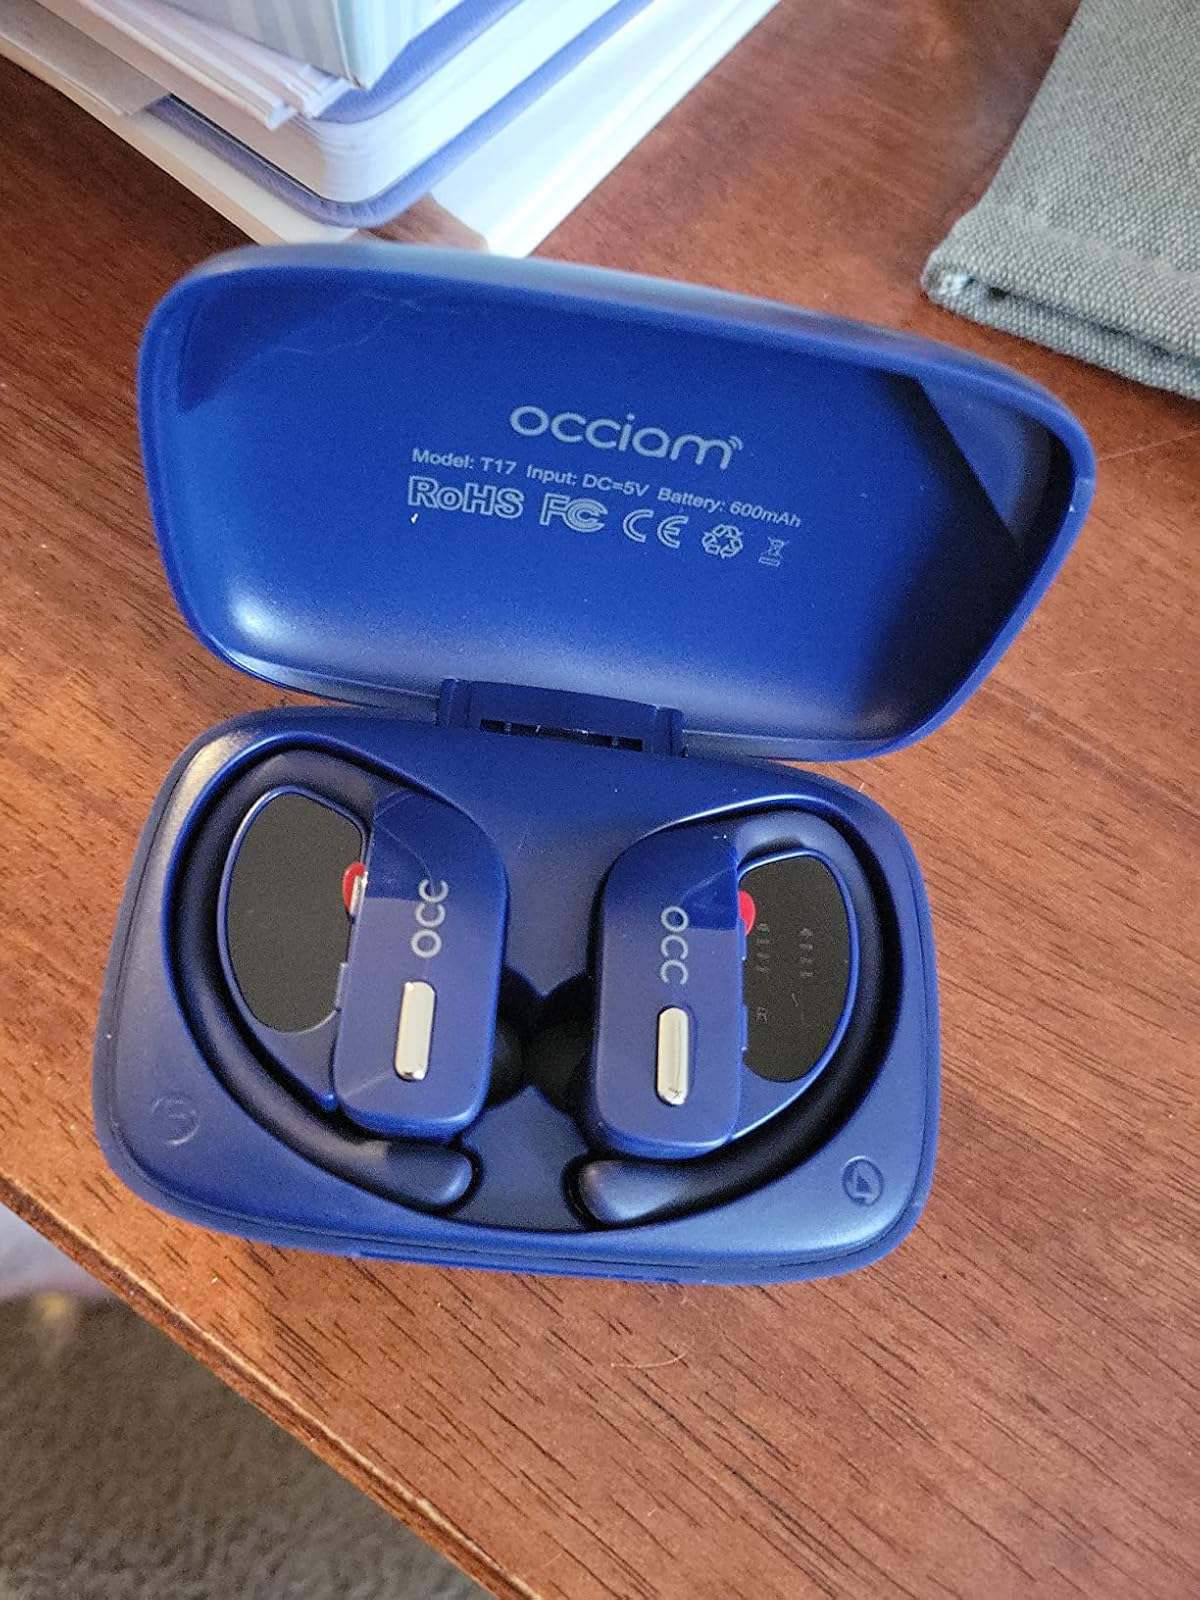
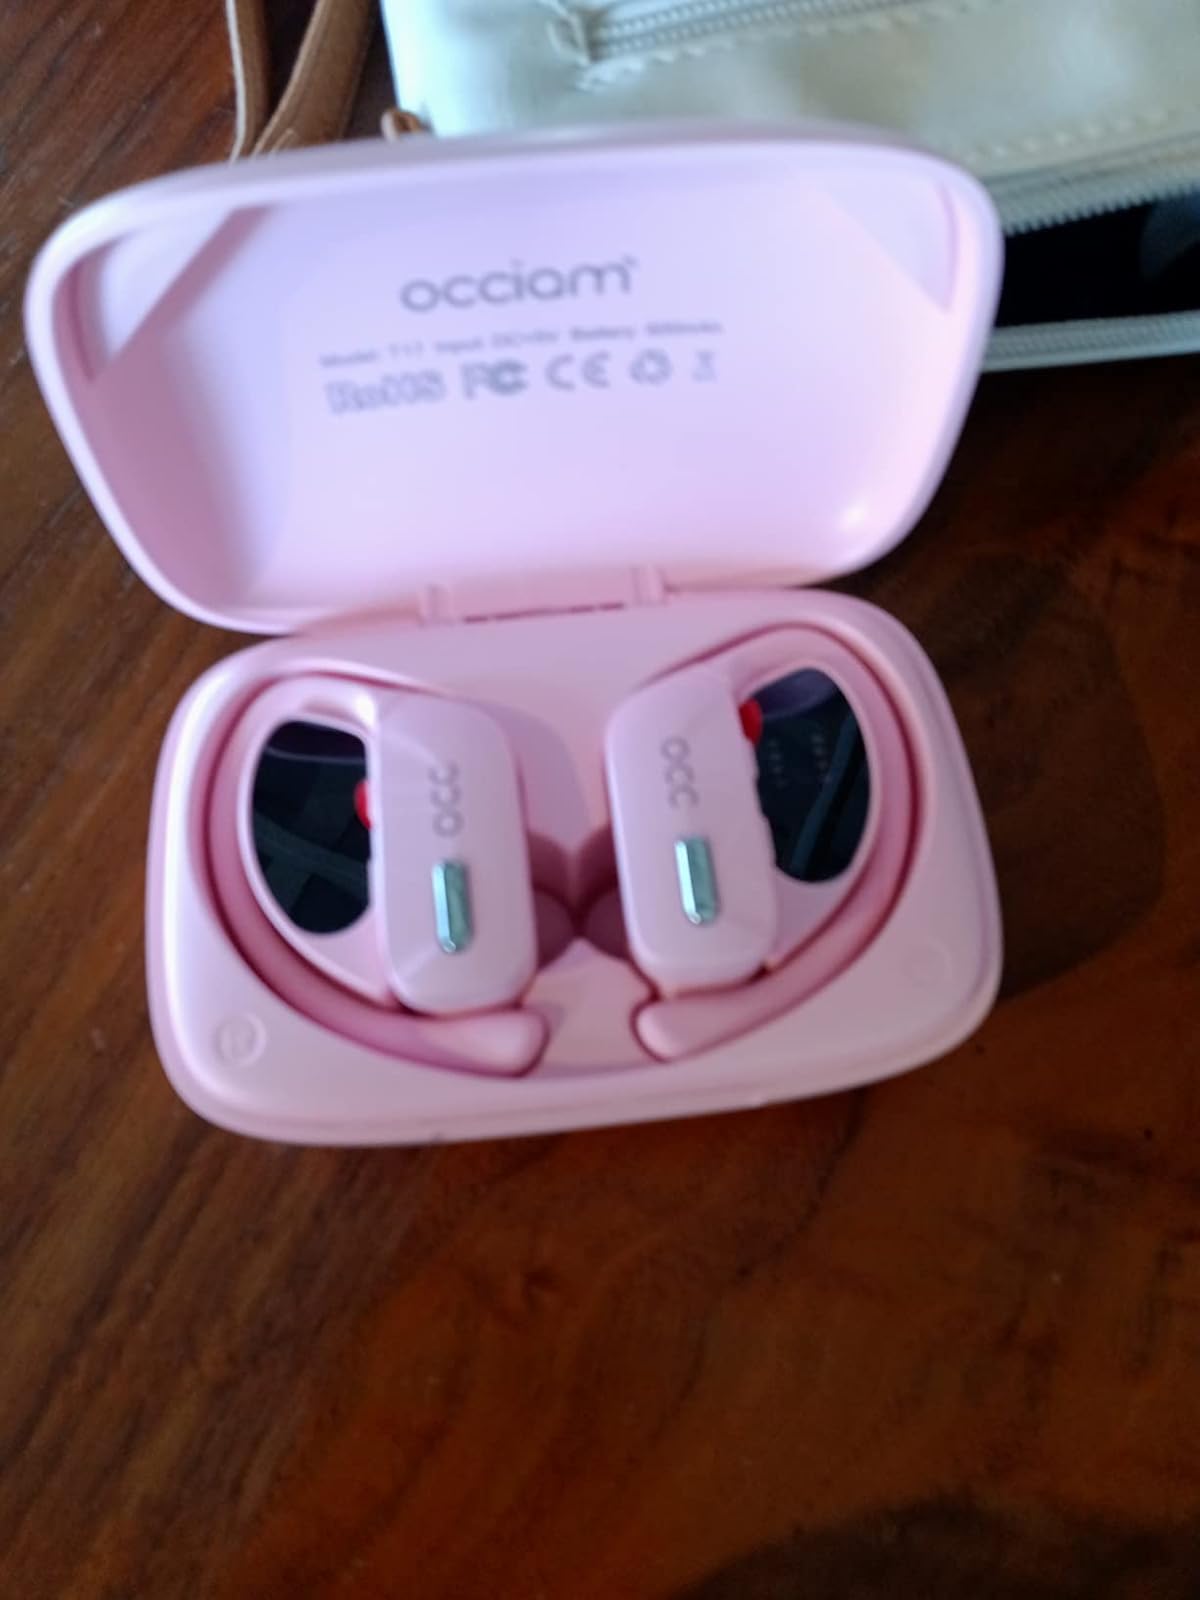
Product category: earbuds
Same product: no